Norway 1985

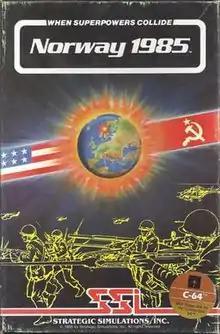

Norway 1985 is a computer wargame published in October 1985 by Strategic Simulations. Developed by Roger Keating, it was the fourth in the "When Superpowers Collide" series.